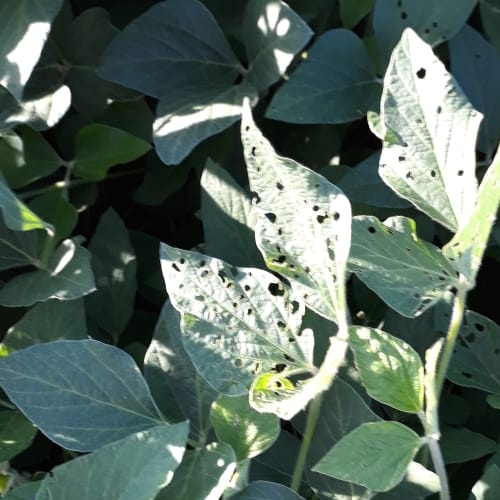
Label: Caterpillar